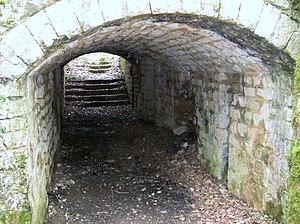
La traverse de la batterie extrême sud-ouest du fort de Planoise, à Besançon (Doubs, France).
Le fort de Planoise, appelé brièvement le fort Moncey, est un ensemble de fortifications militaires bisontines de type Séré de Rivières dont l'ouvrage le plus important est le fort principal situé au centre d'un véritable môle, regroupant plusieurs abris, des chemins de traverses ainsi que quatre grandes batteries annexes utilisées pour le stockage de poudre, le casernement et l'usage de mortiers. L'ensemble fortifié fut bâti à Besançon, en France, entre 1877 et 1892 dans le but de protéger le pont d'Avanne-Aveney interdisant les routes de Dijon et de Lyon, plusieurs voies ferrées capitales ainsi que pour soutenir de nombreuses batteries de la ville.